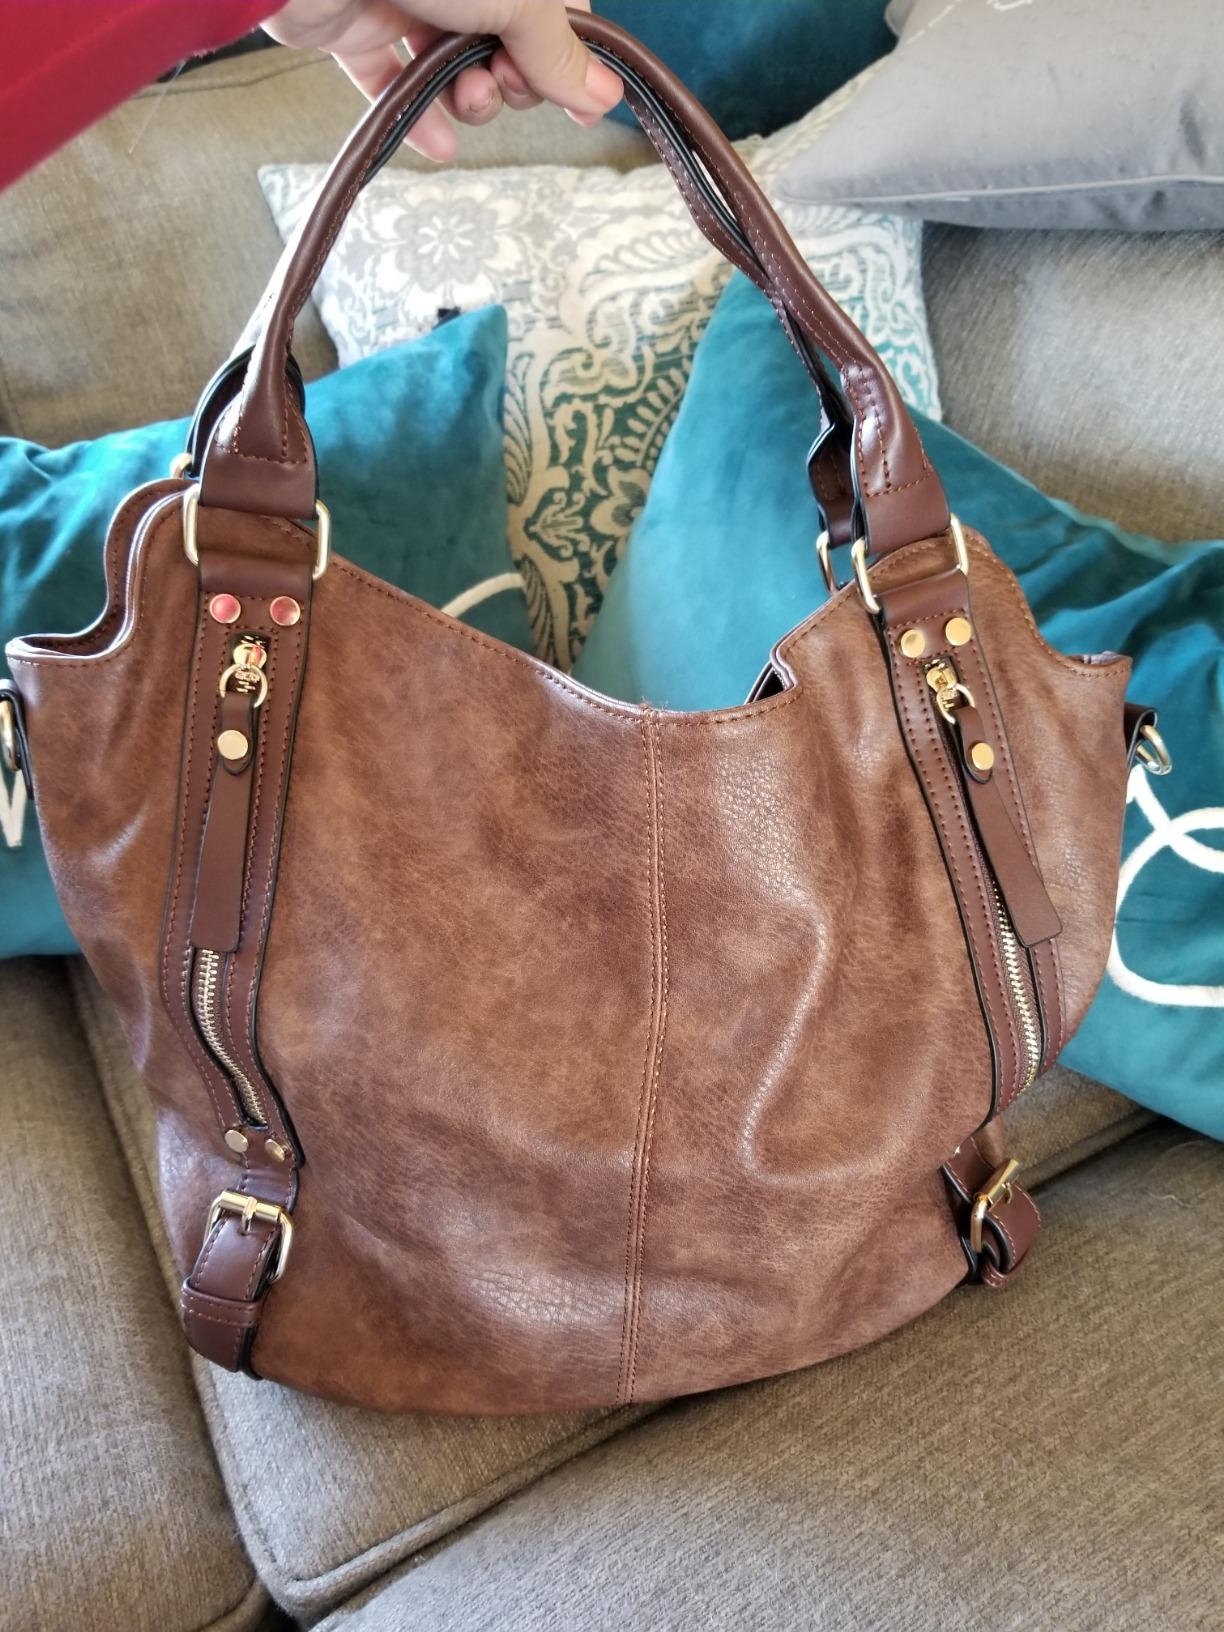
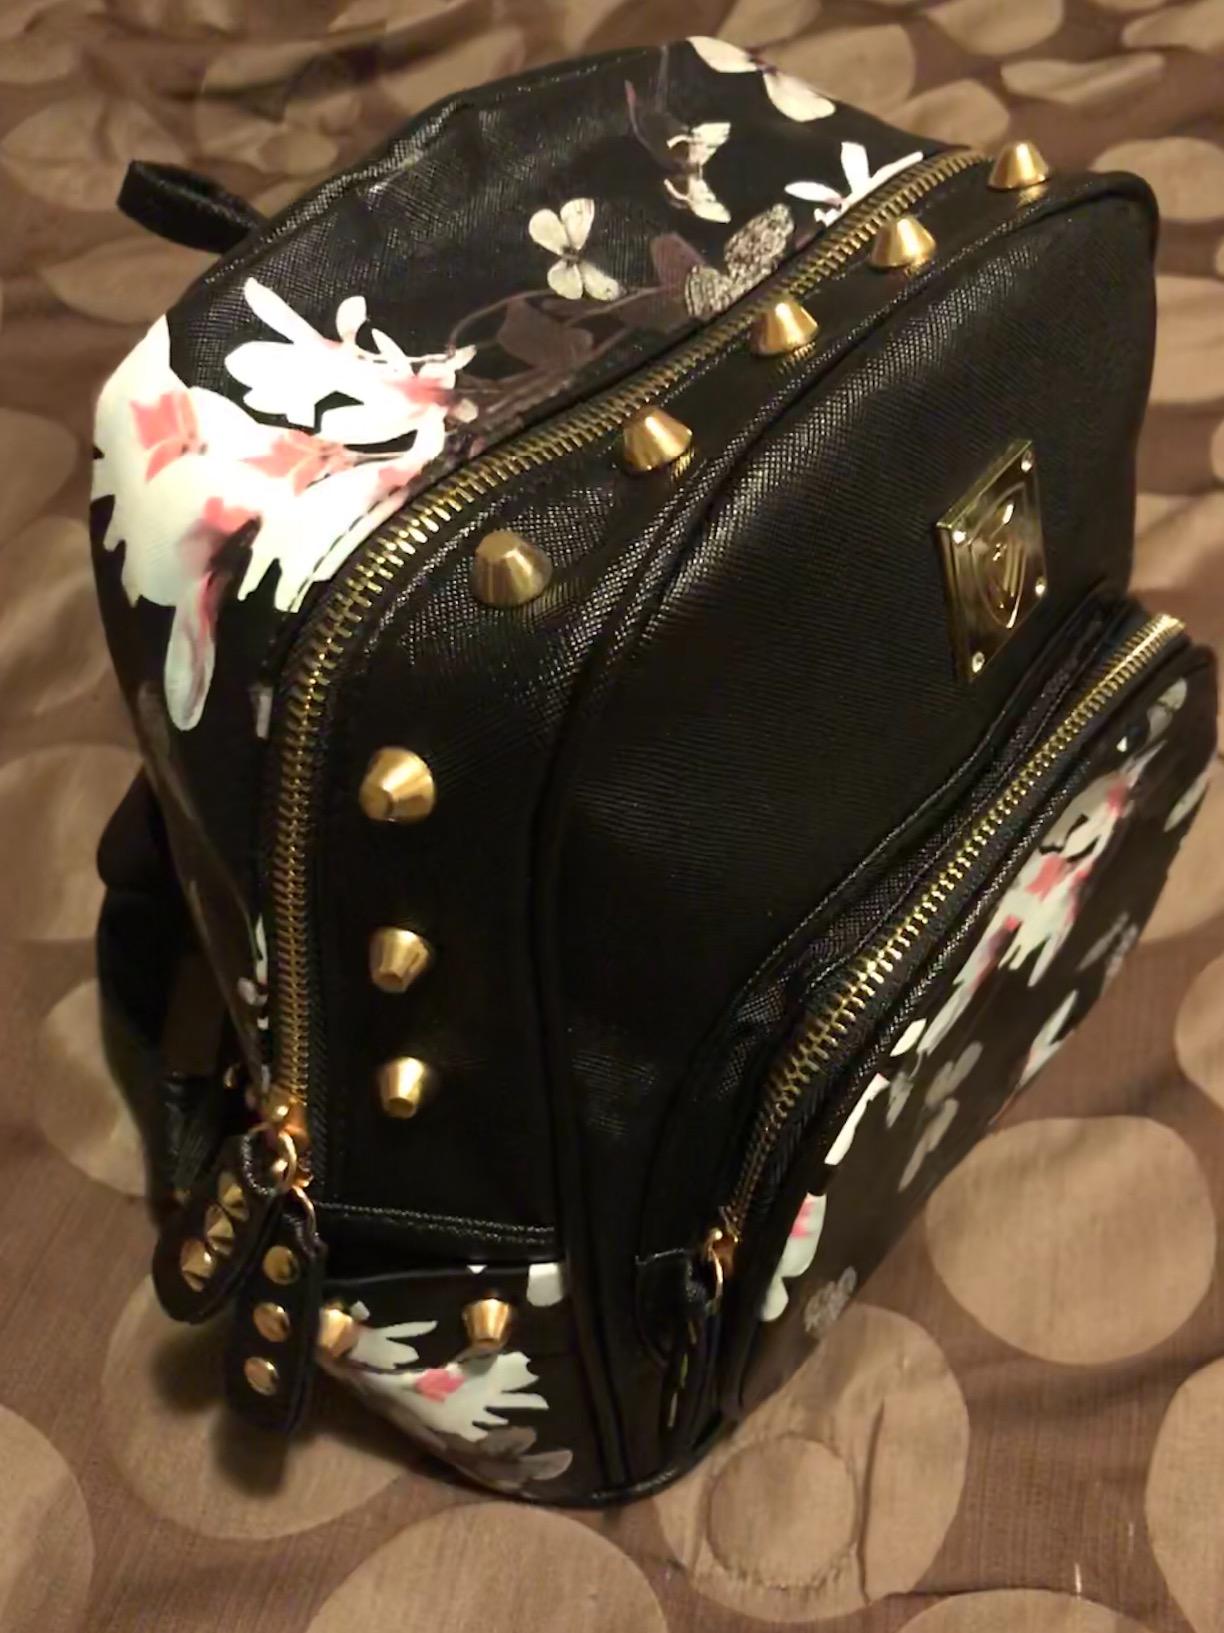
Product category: accessories_handbag
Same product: no